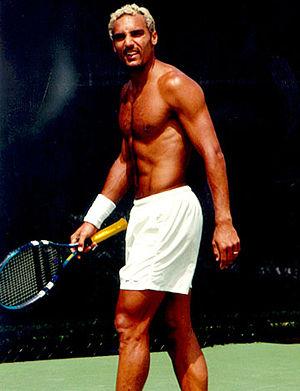
Karim Alami, né le 24 mai 1973 à Casablanca, est un joueur marocain de tennis.